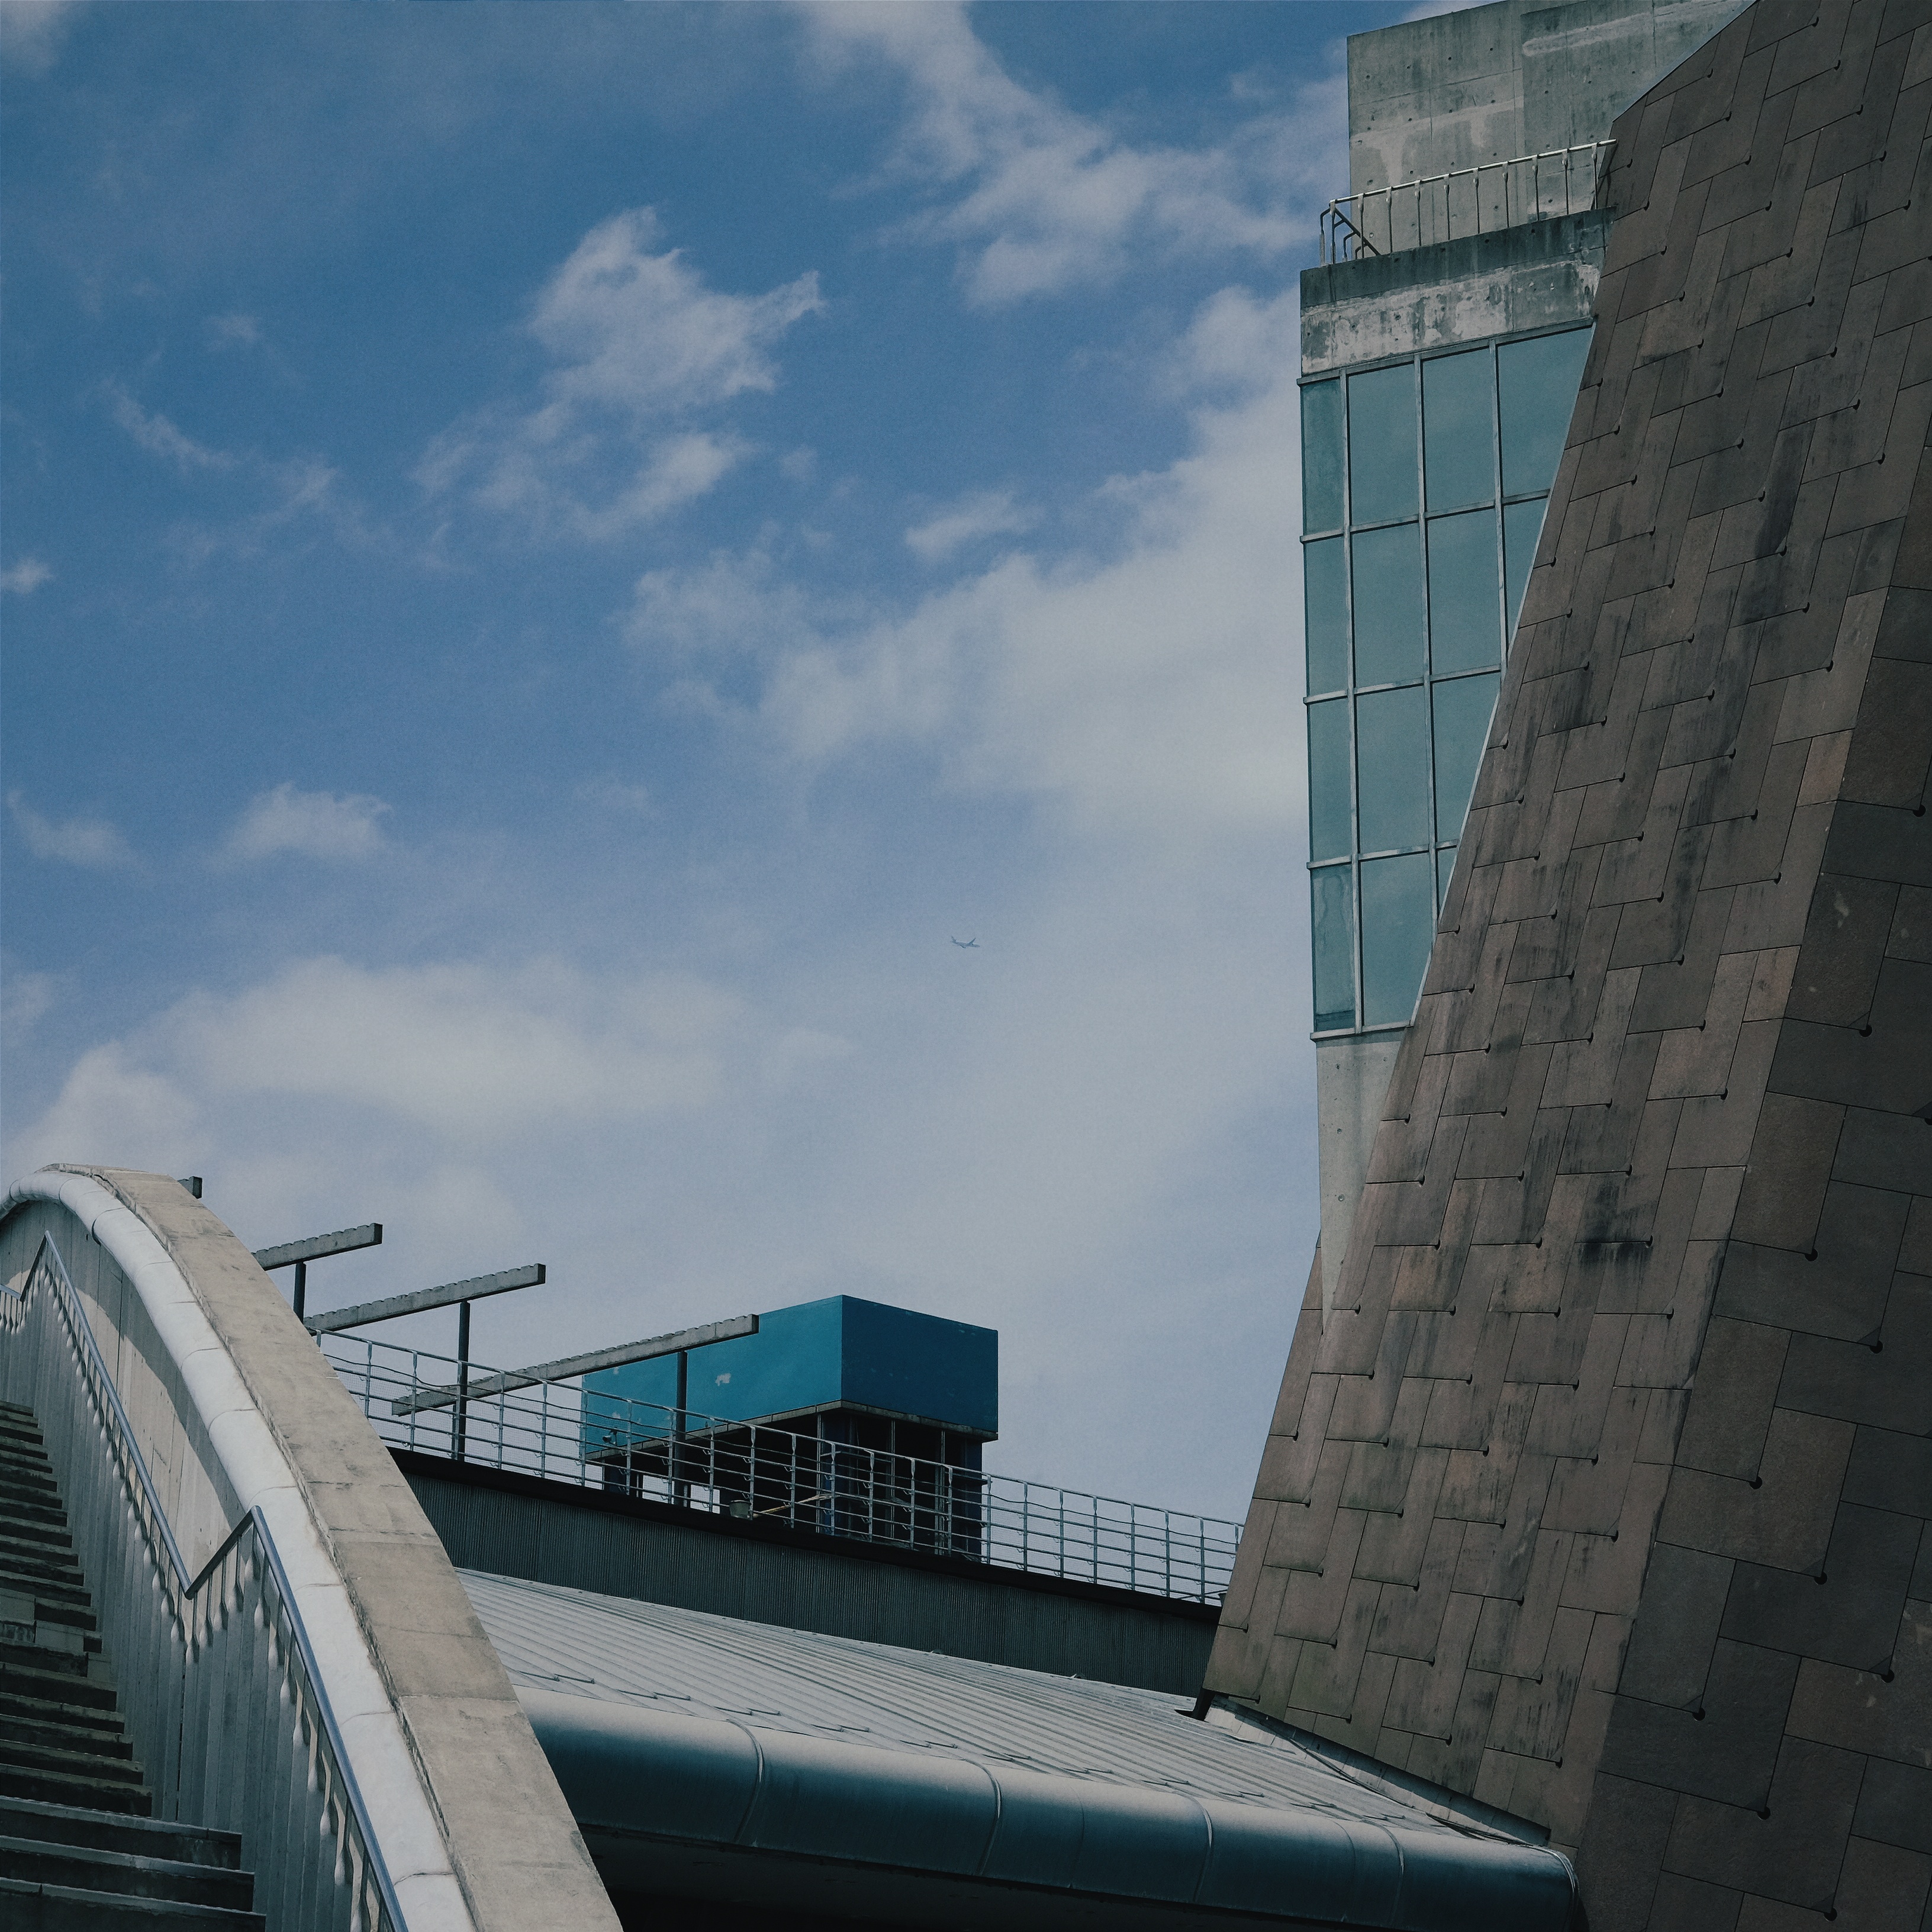
architecture, sky, roof, city, skyscraper, wall, downtown, reflection, tower, landmark, facade, blue, tower block, urban area